Obon Brothers

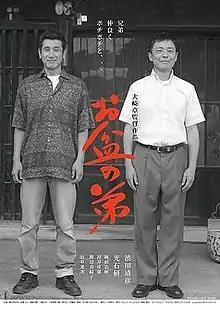
Poster

is a 2015 Japanese black-and-white romantic comedy-drama film directed by . It was released on July 25, 2015.